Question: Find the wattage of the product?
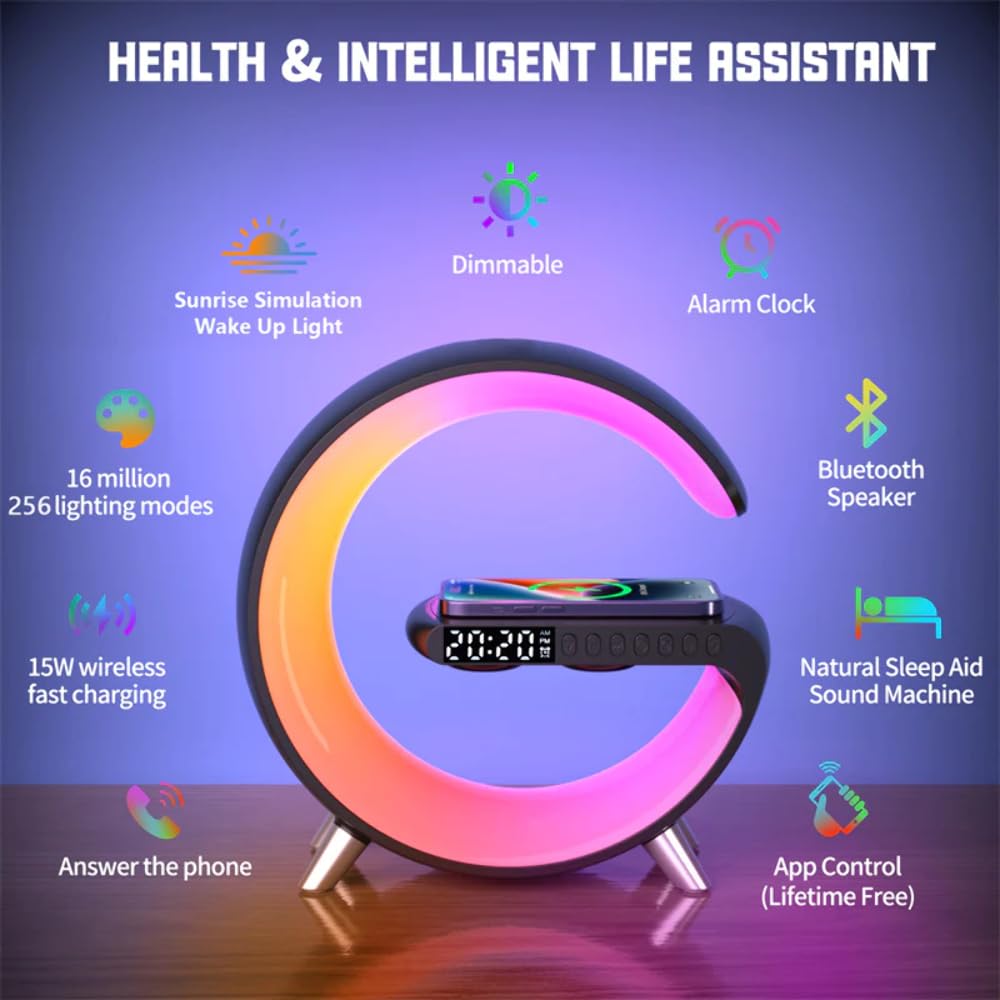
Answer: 15.0 watt